Daniel Geale

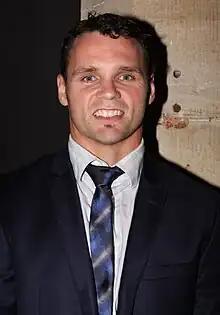
Geale in 2013

Daniel Geale (born 26 February 1981) is an Australian former professional boxer who competed from 2004 to 2016. He held the unified WBA (Super) and IBF middleweight titles between 2011 and 2013, and the IBO middleweight title from 2007 to 2009. As an amateur boxer, Geale won a welterweight gold medal at the 2002 Commonwealth Games.